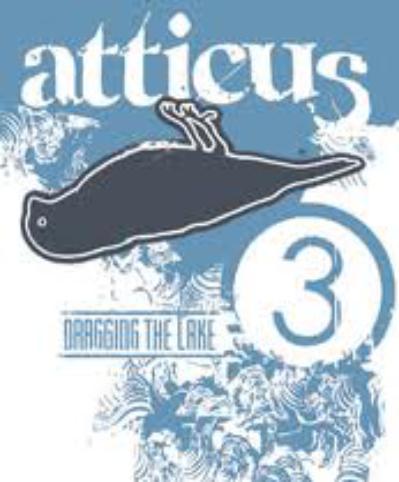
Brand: Atticus
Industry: Clothes